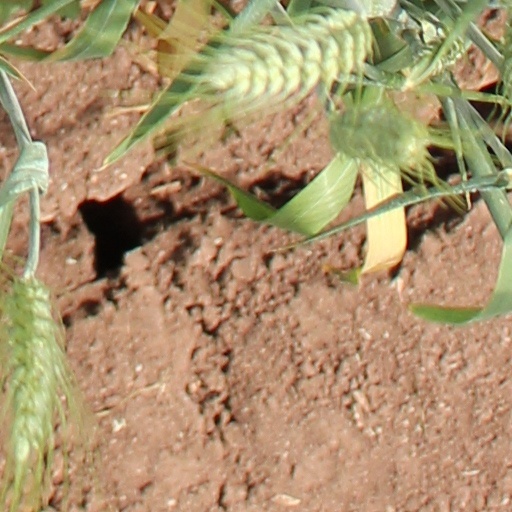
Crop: wheat